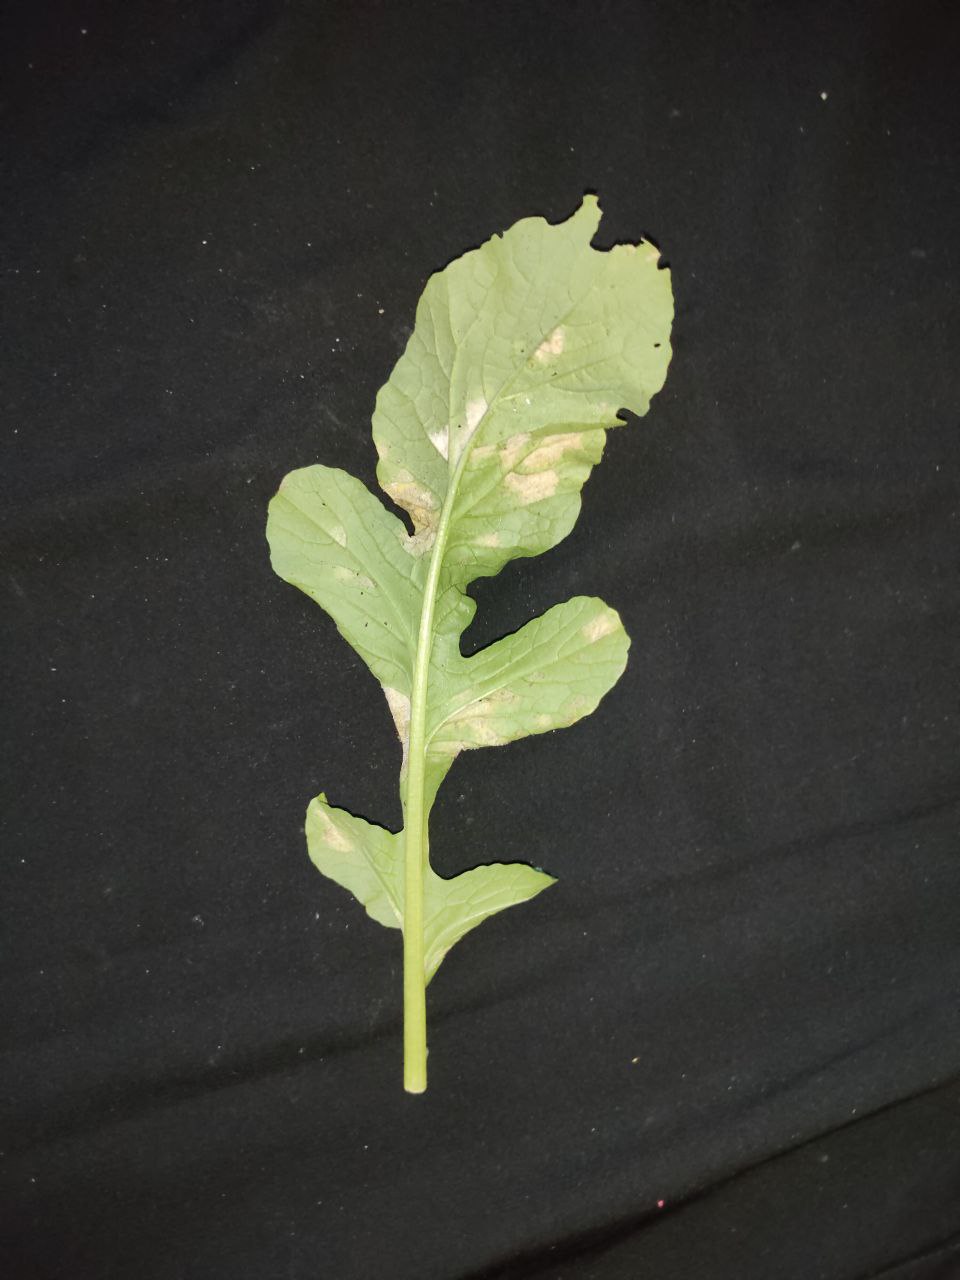
Label: Mosaic virus